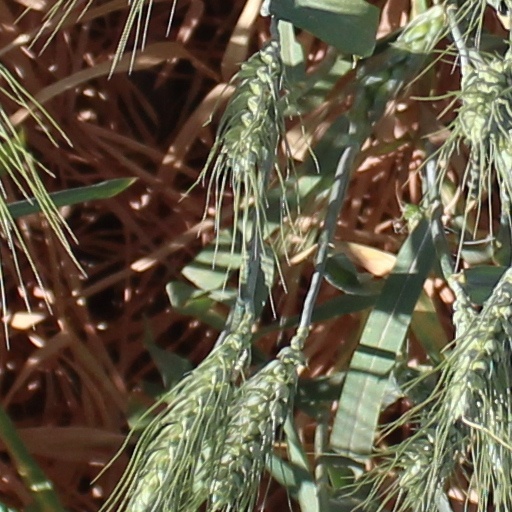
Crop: wheat